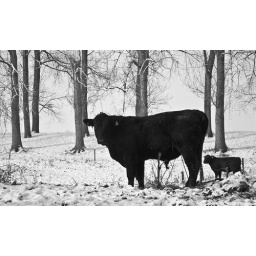
Grote zwarte stier in de sneeuw - Big black bull in the snow